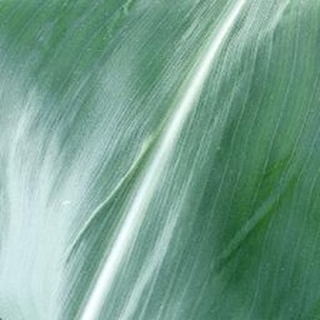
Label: healthy_corn